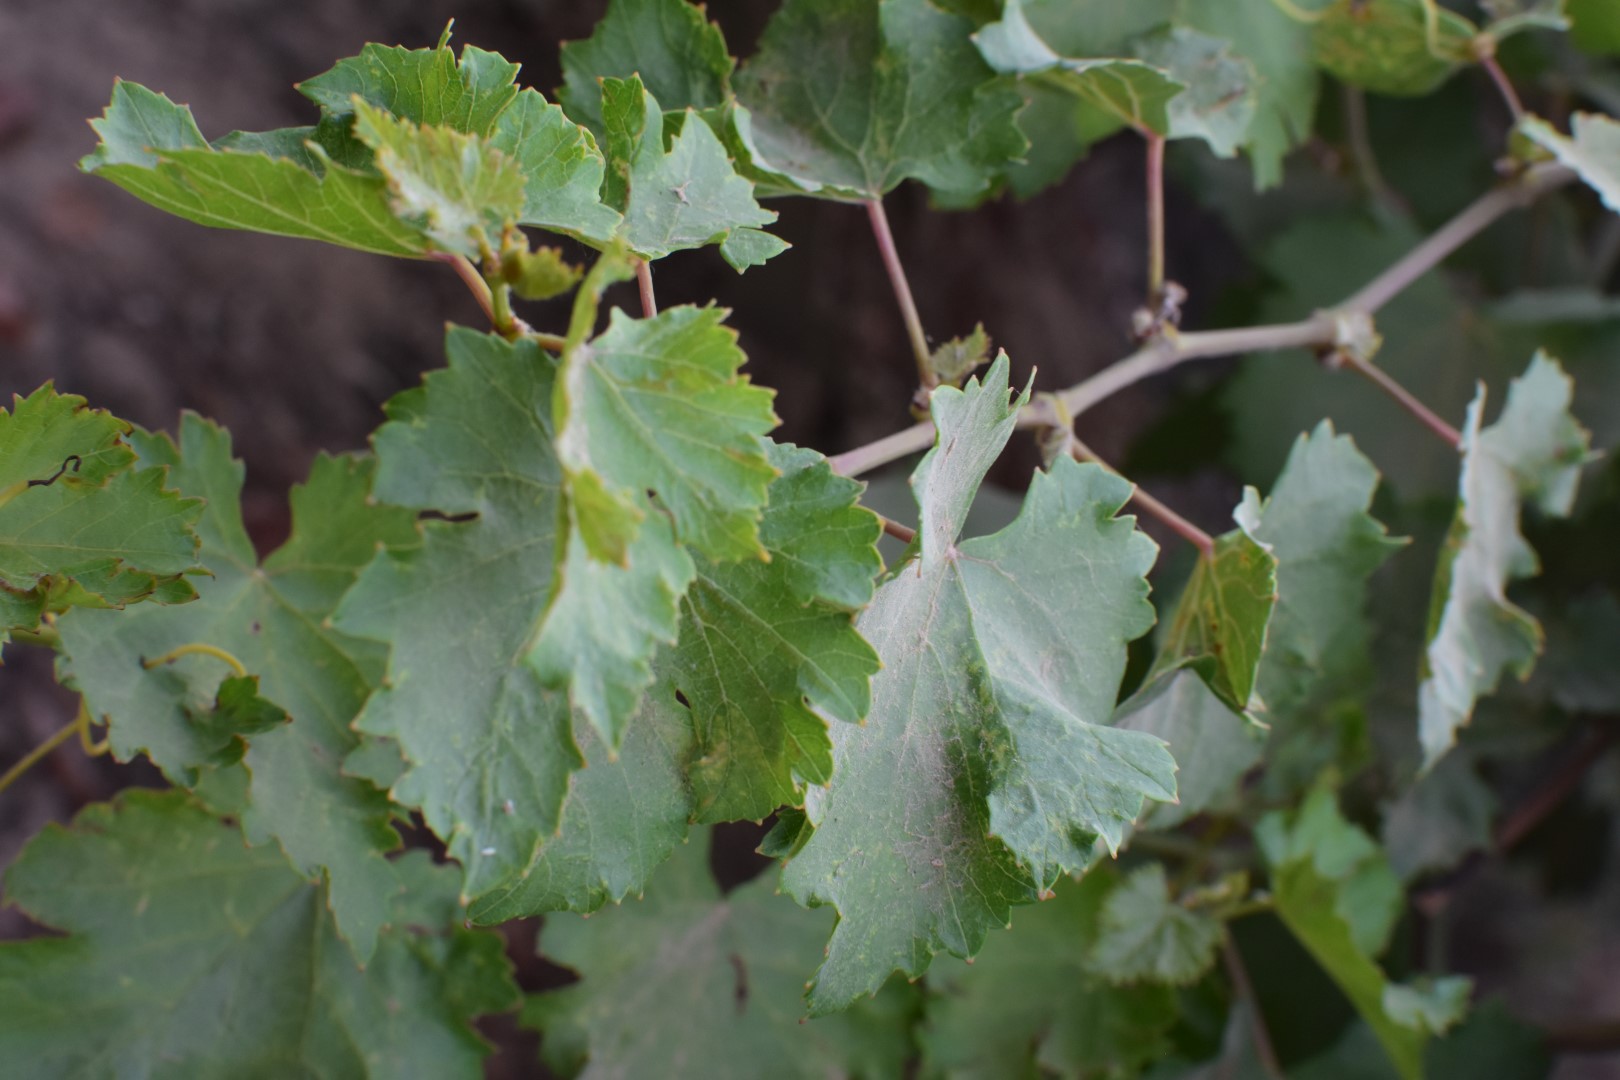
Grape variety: Kamali